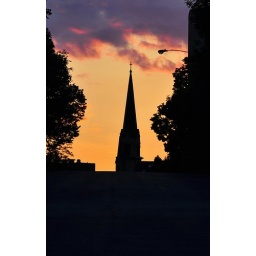
On the way back from a walk to Stone Arch bridge in the evening. Silhouette of a church on Hennepin Avenue.